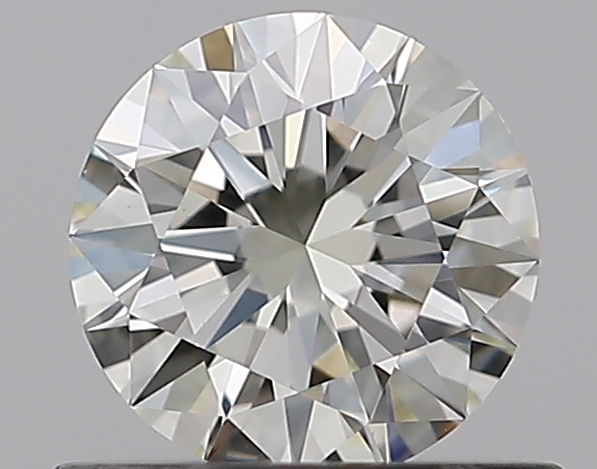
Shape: round
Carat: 0.59
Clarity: VVS2
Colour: K
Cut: EX
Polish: EX
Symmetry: EX
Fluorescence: ST
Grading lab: GIA
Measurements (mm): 5.42 x 5.44 x 3.29